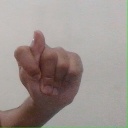
अक्षर: ट